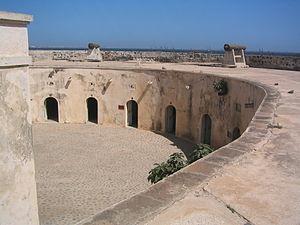
Le Musée historique du Sénégal à Gorée est un musée rattaché à l'Institut fondamental d'Afrique noire et installé sur l'île de Gorée, dans la baie de Dakar, au Sénégal. Il est consacré à l'histoire générale du pays, des origines à l'indépendance, et tout particulièrement à celle de Gorée, avec, notamment mais non exclusivement, le souci d'expliquer et de commémorer le commerce des esclaves qui a sévi dans cette région.
La culture du Sénégal, en Afrique de l'Ouest, désigne d'abord les pratiques culturelles observables de ses 15 000 000 d'habitants.